Roses (store)

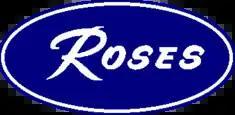
Former logo. This, as well as some other variations of the same logo is still used on some older locations

Roses Discount Stores (originally known as Rose's 5¢ 10¢ 25¢ Stores) is a regional discount store in the United States with its headquarters in Henderson, North Carolina. The chain has stores in fifteen states, primarily in the South.